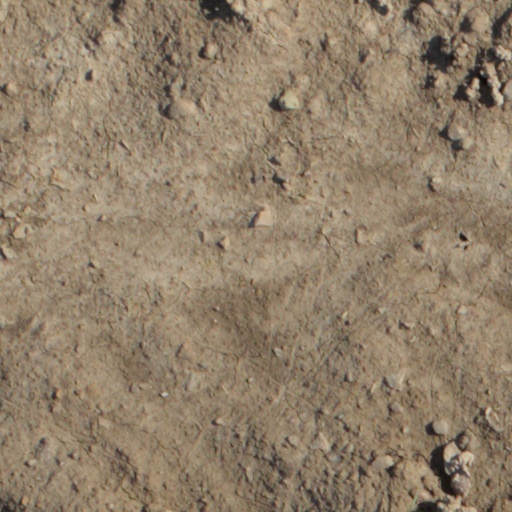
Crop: wheat